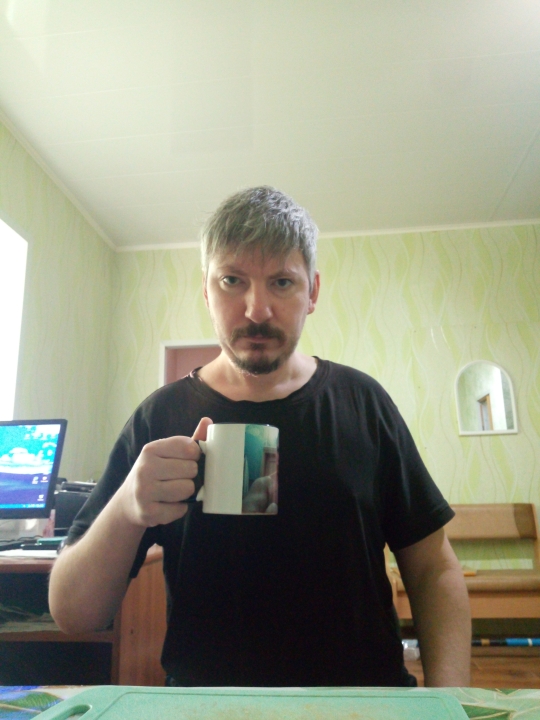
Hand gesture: no_gesture